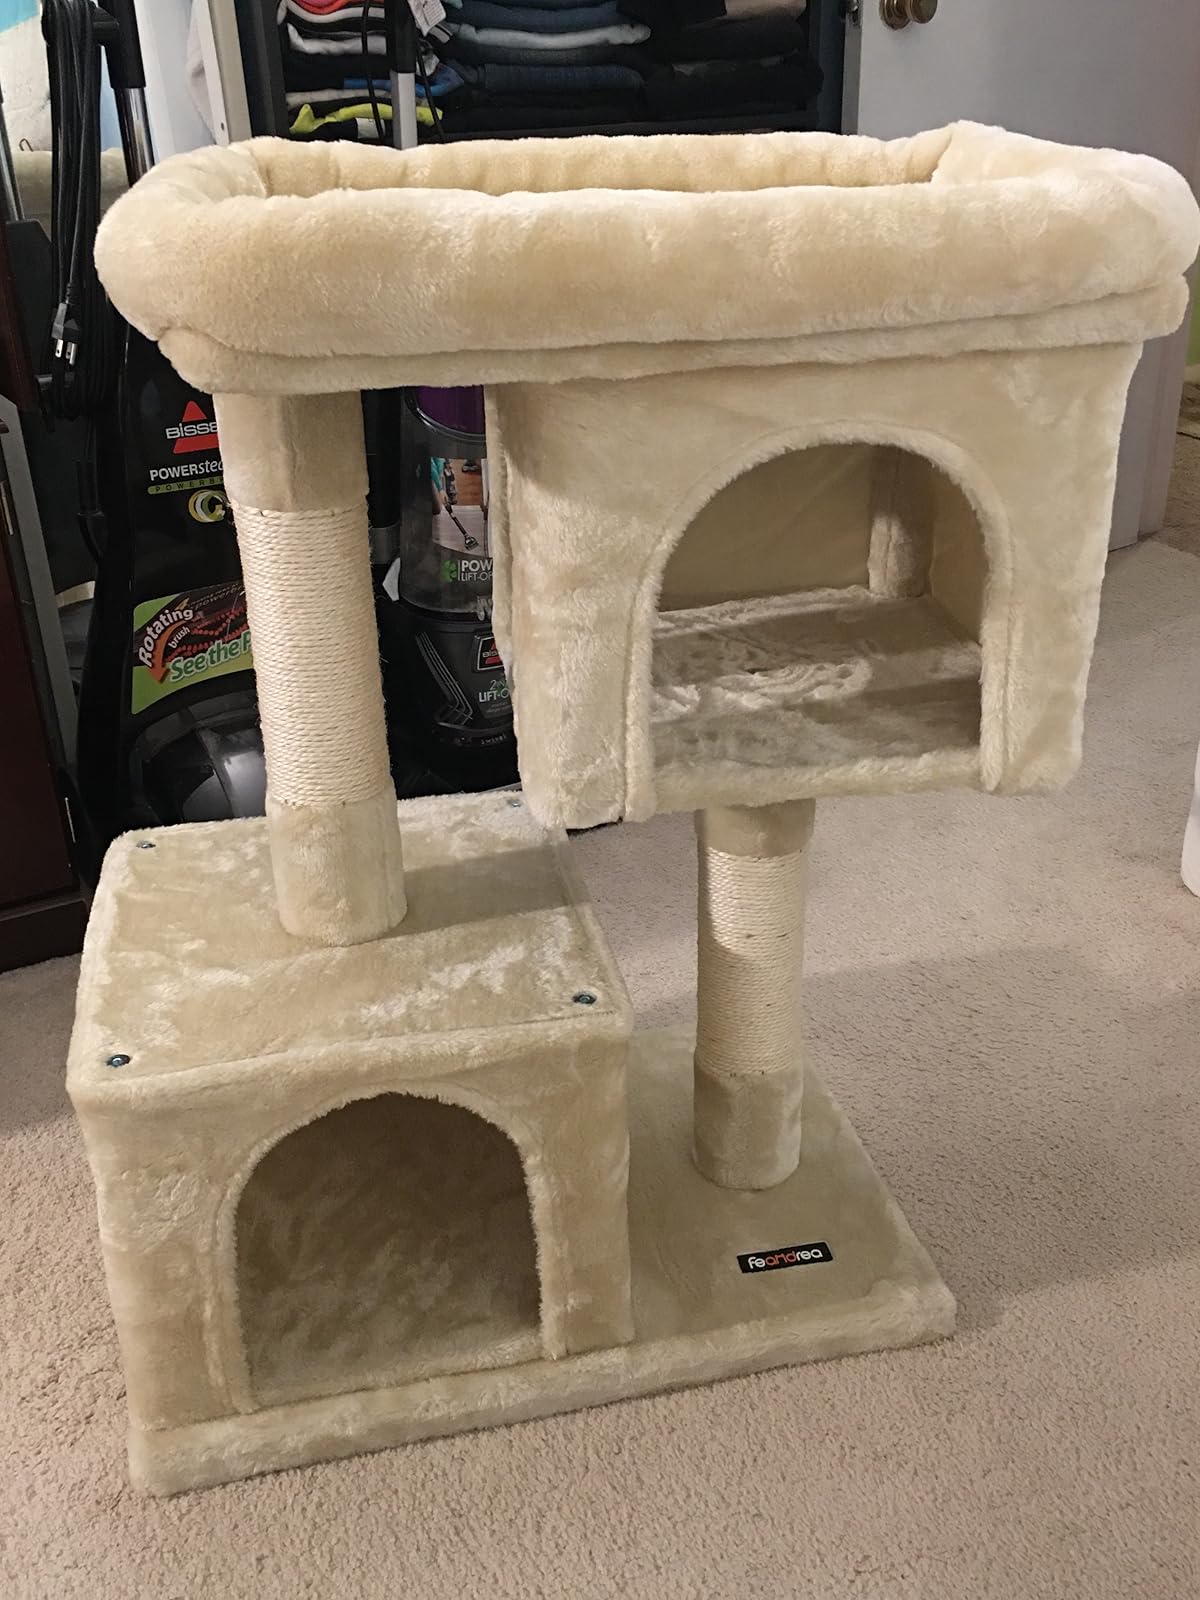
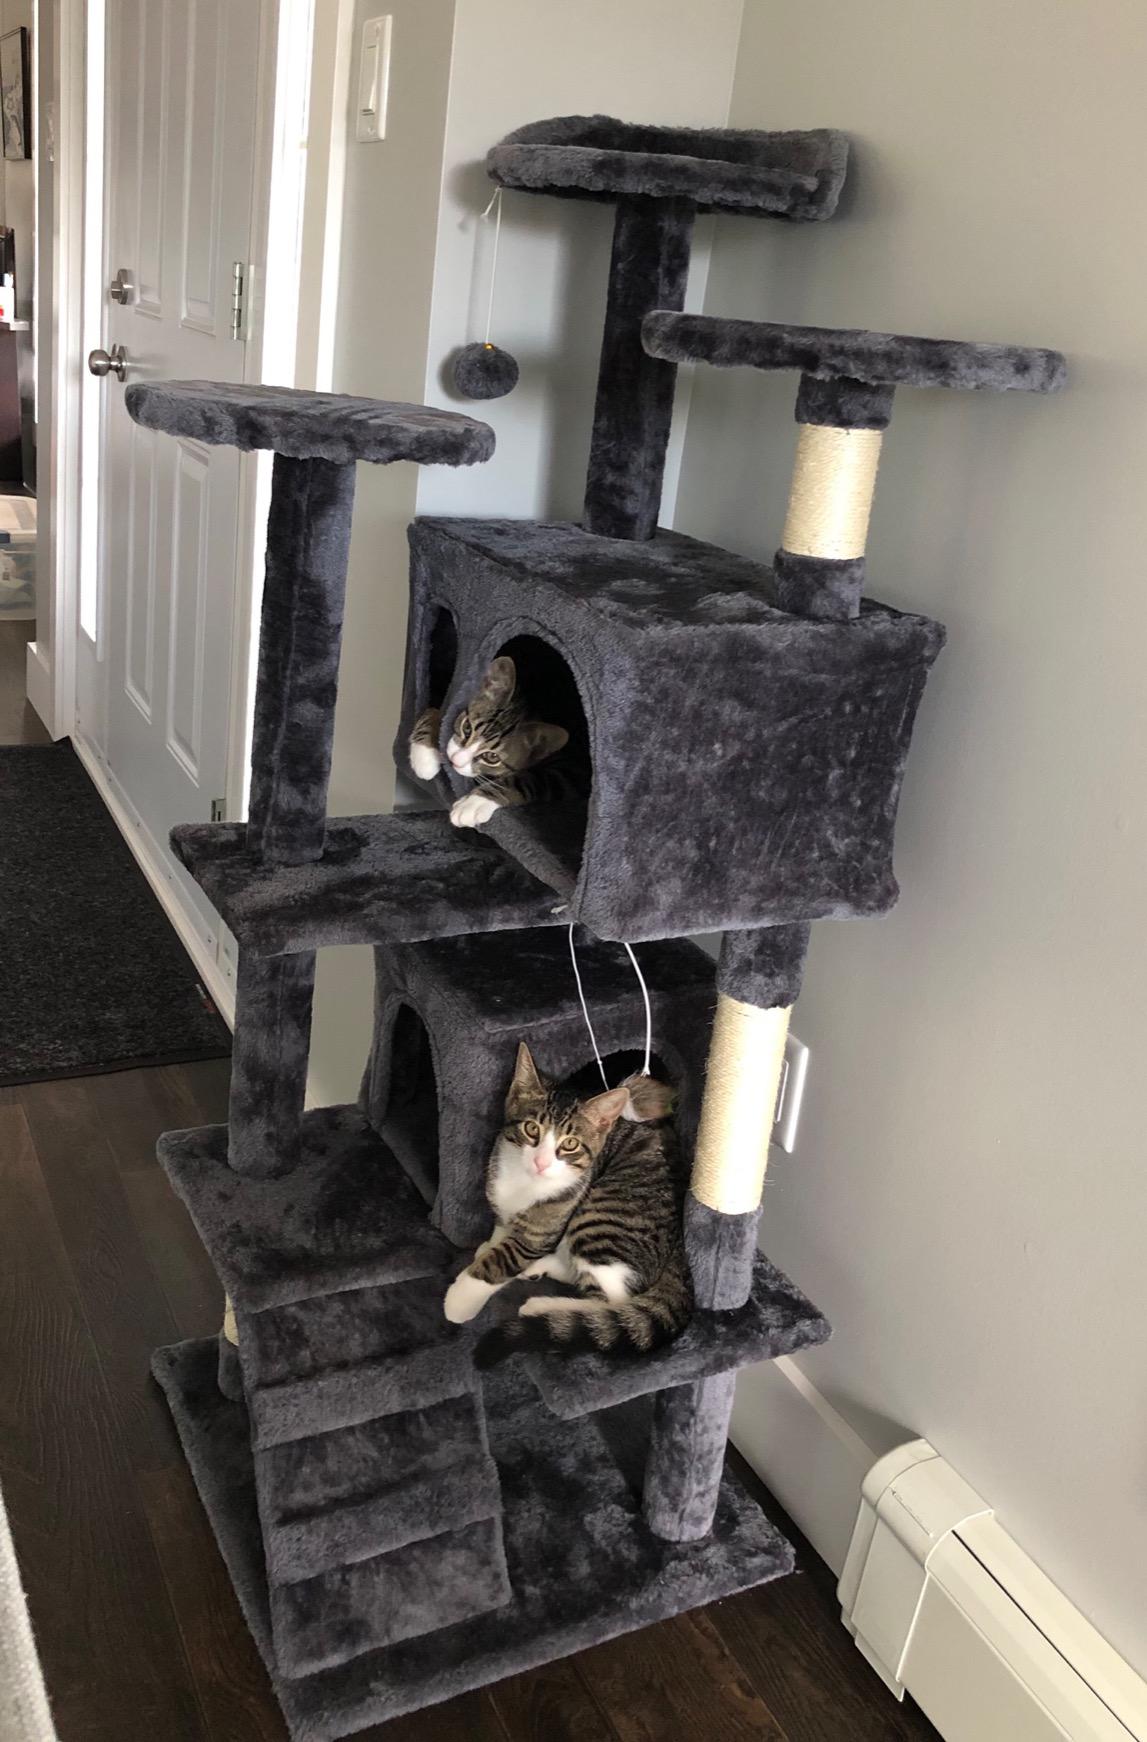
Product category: items_cat tree
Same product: no